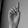
ASL letter: D